Iron Man's armor (Marvel Cinematic Universe)

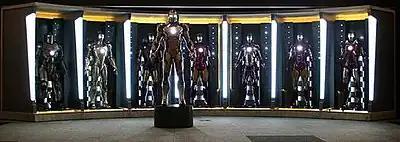
The Hall of Armor display at the 2012 San Diego Comic-Con, featuring the Marks I-VII (back) and Mark XLII (front)

"Iron Man" (2008) director Jon Favreau wanted the film to be believable by showing the eventual construction of the Mark III suit in its three stages. Stan Winston and his company were hired to build metal and rubber versions of the armors. The Mark I design was intended to look like it was built from spare parts: particularly, the back is less armored than the front, as Tony Stark would use his resources to make a forward attack. It also foreshadows the design of Obadiah Stane's Iron Monger armor. A single version was built and was designed to only have its top half worn at times. Stan Winston Studios built a , animatronic version of the Iron Monger suit. The animatronic required five operators for the arm, and was built on a gimbal to simulate walking. A scale model was used for the shots of it being made. The Mark II resembles an airplane prototype with visible flaps.